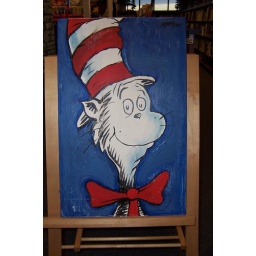
cat in the hat art